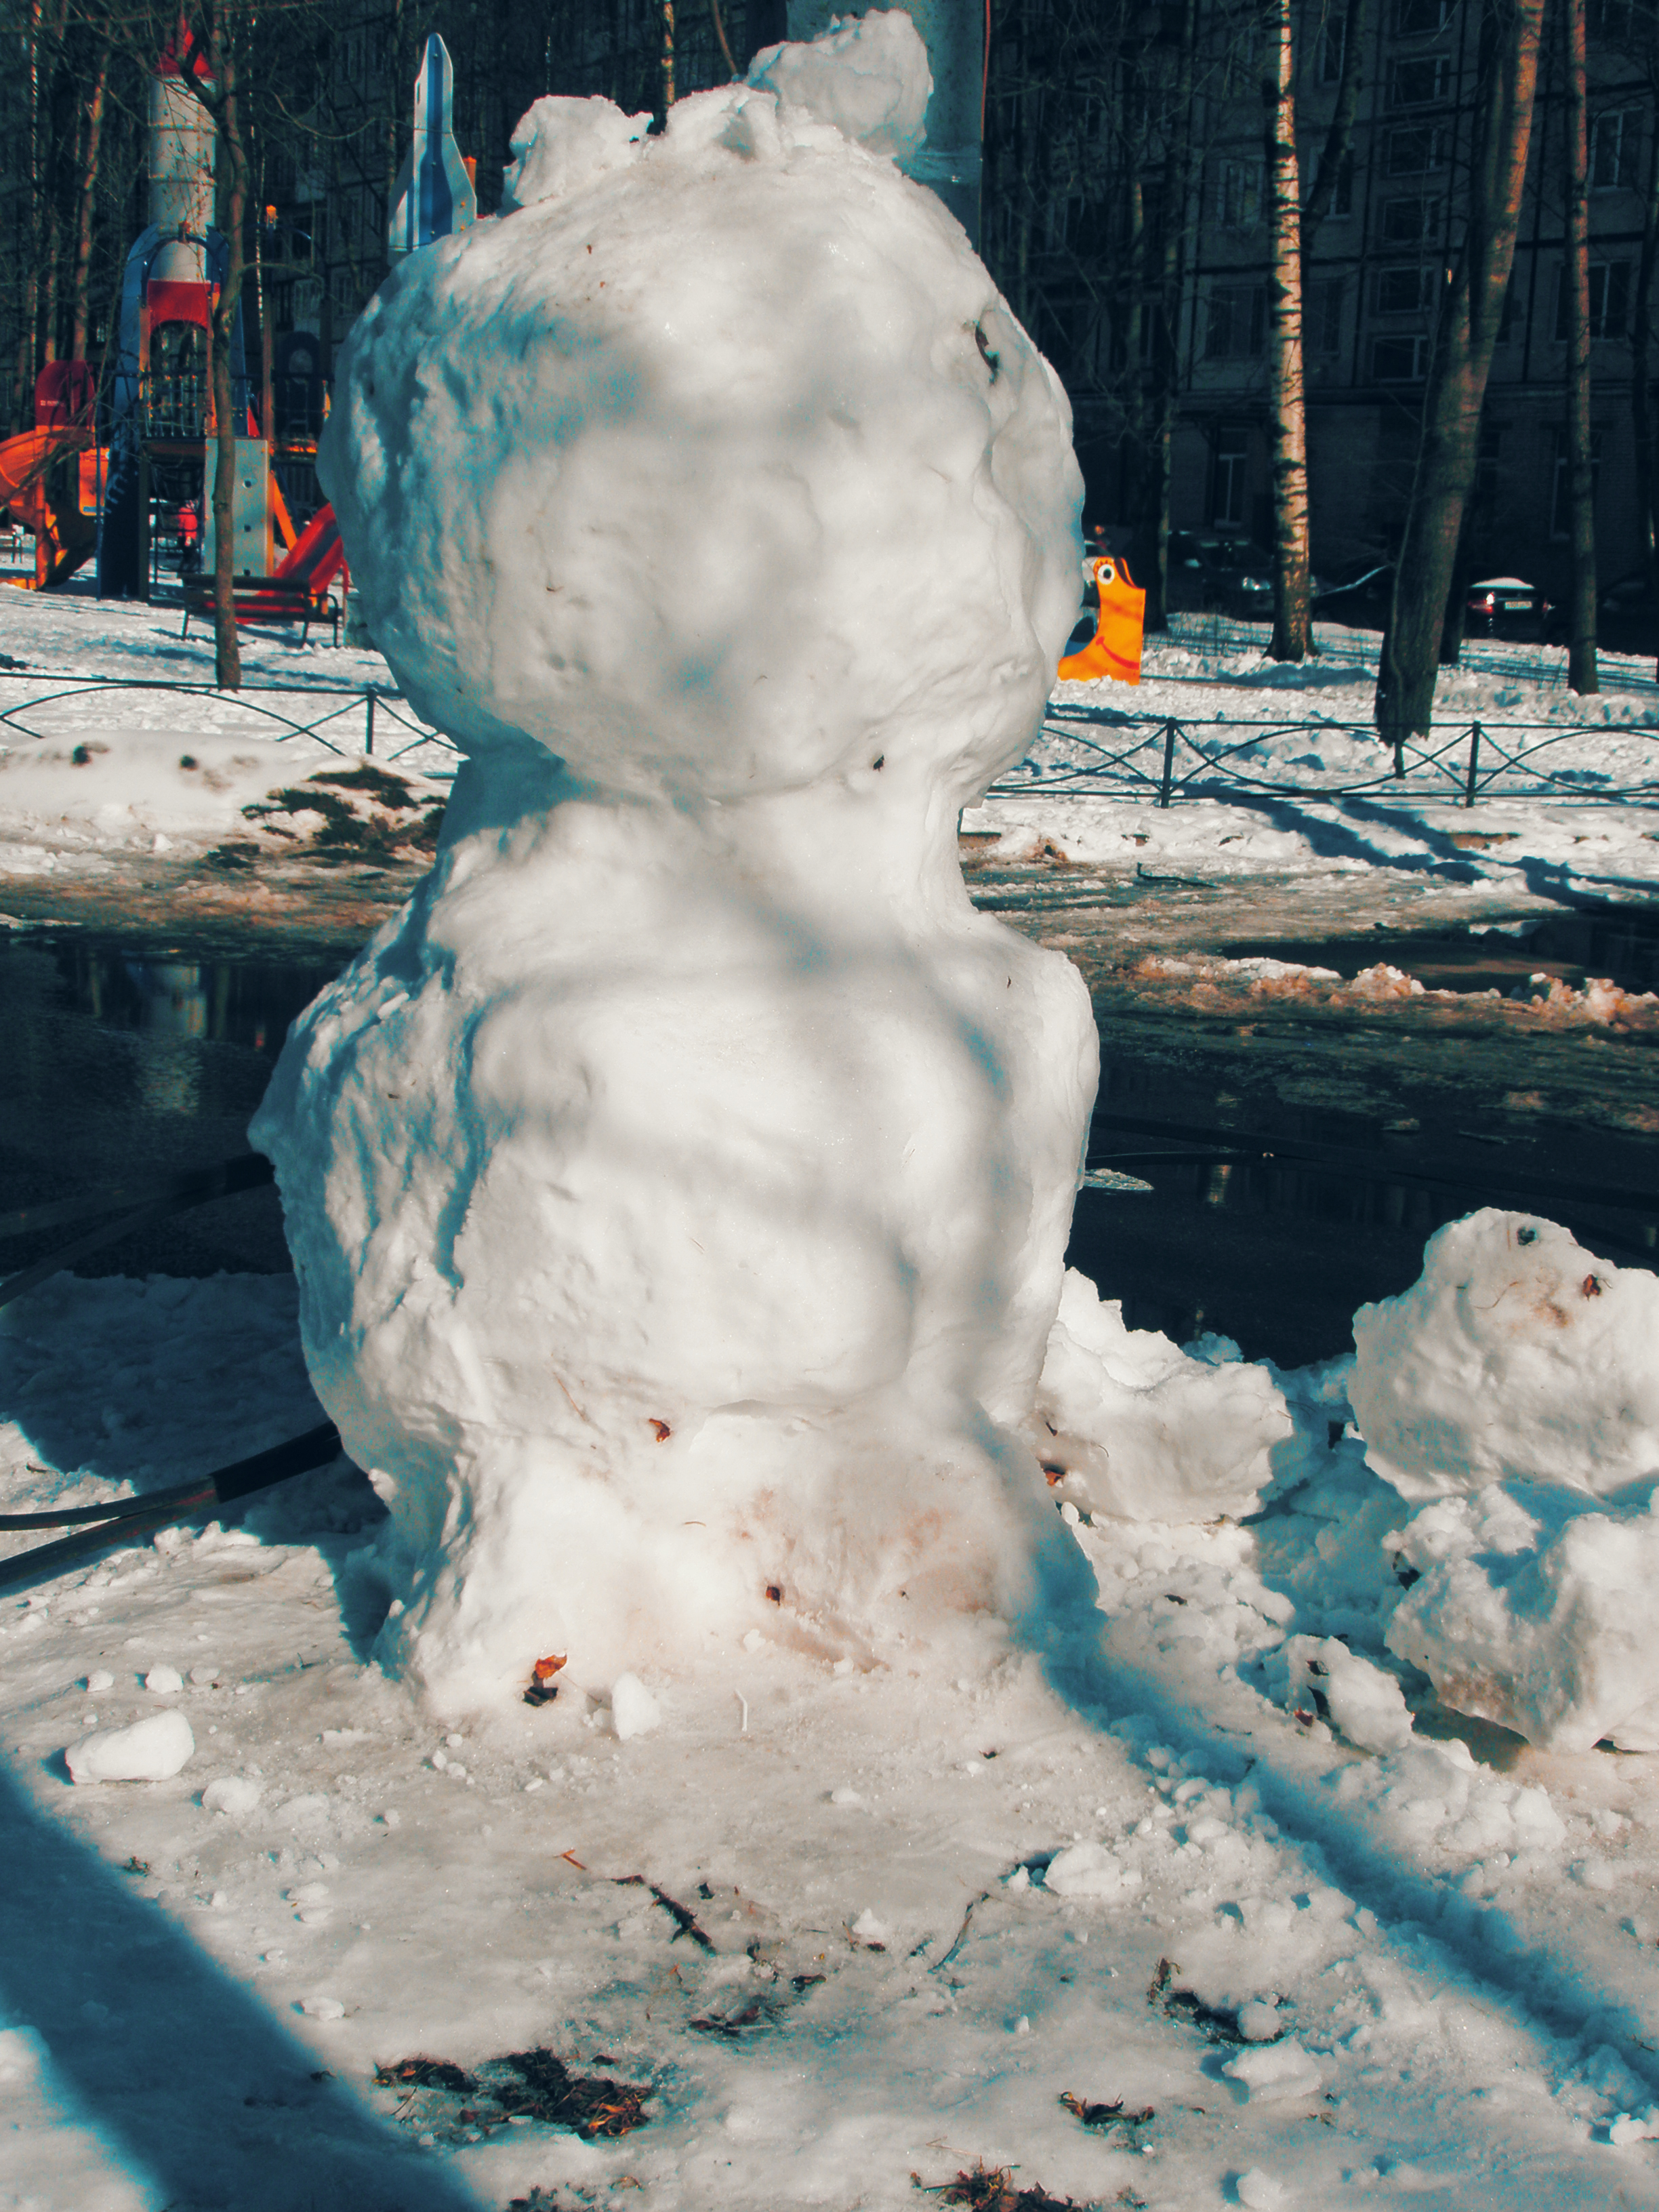
images, snowman, blue, snow, world, freezing, art, gas, geological phenomenon, tree, winter, precipitation, visual arts, frost, slope, ice